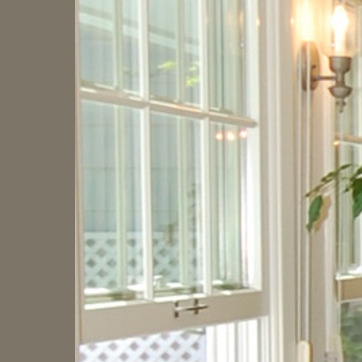
Material: glass